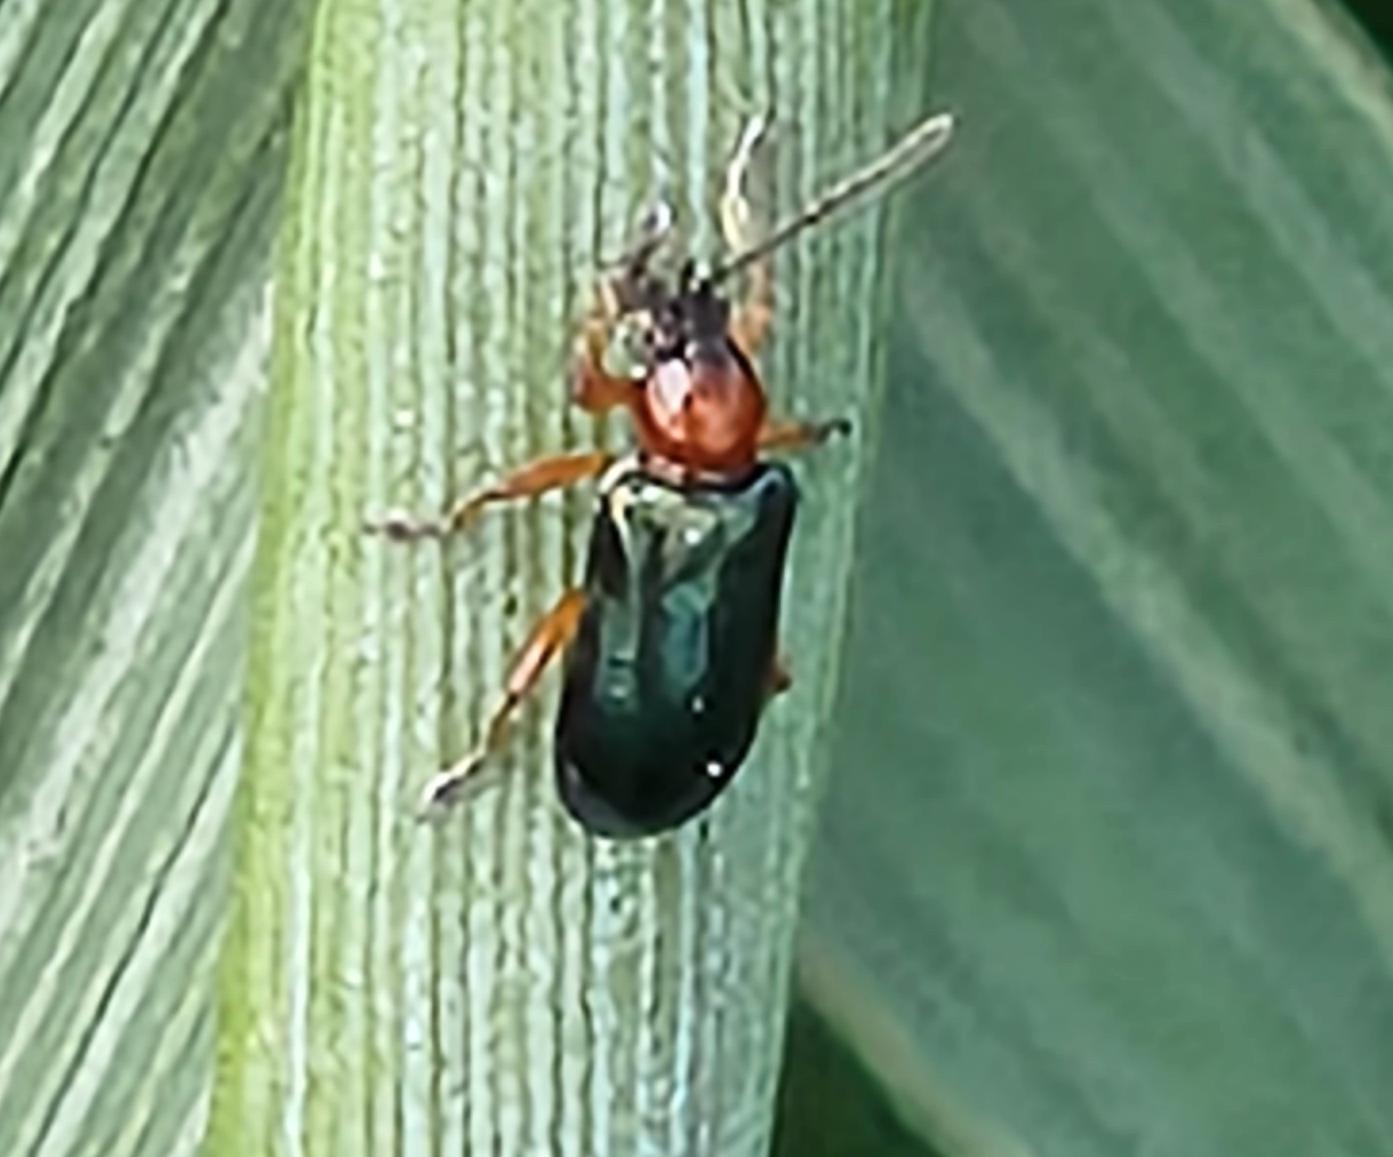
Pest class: cereal_leaf_beetle